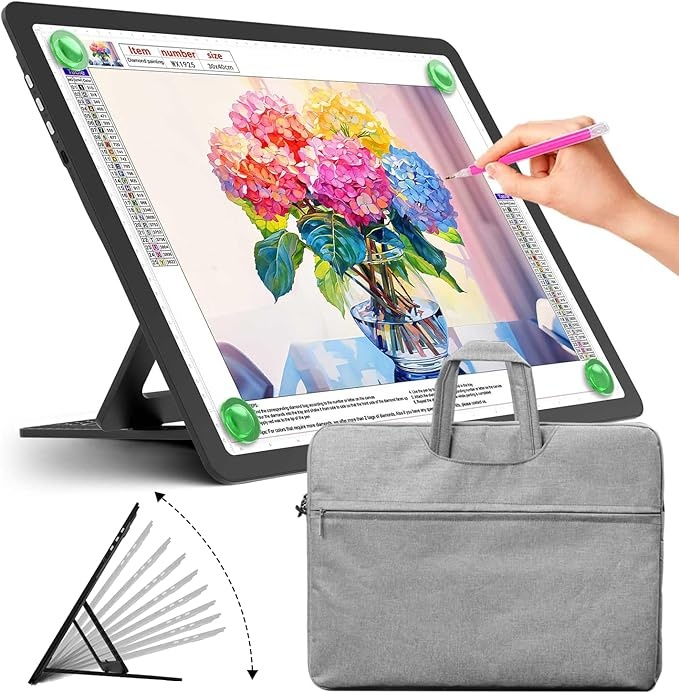
Zocelight Rechargeable A4 Light Pad with Built-in Stand & Bag,Super Bright Magnetic Light Box For Tracing,Wireless Diamond Art Light Board with Side Buttons, Light Table for Diamond Painting,Sketching
Brand: Zocelight
About This 【Upgraded Built-in Foldable Stand】 Concealed on the back of the diamond art light board, this adjustable stand offers 9 viewing angles. It promotes better posture, reducing neck, back, and eye strain during diamond painting,Drawing or vinyl weeding. You DON'T have to pay for any extra stand any more. simply unfold it and find your perfect, comfortable working angle—better for your health. 【Integrated Magnetic Workspace & Ergonomic Side Physical Buttons】The entire Led light pad surface is magnetic, securely holding your diamond painting canvas/Paper with the included 4 reinforcement magnets—no more struggling with tape. Say goodbye to accidentally turning the light on or off!The physical function buttons are thoughtfully located on the side,offering a comfortable tactile response and eliminating any risk of unintended activation or disruption. 【2500mAh Battery & Rapid USB-C Charging】Powered by a 2500mAh lithium battery, This magnetic tracing pad delivers 2-6 hours of cordless operation. Perfect for home or travel use! The upgraded USB-C fast charging ensures quick, efficient power-ups via any Type-C port(faster and more reliable than Micro-USB).Seamlessly switch between battery and plugged-in modes for uninterrupted creativity. 【Customizable Lighting: 3 Colors + 6-Level/Stepless Dimming】This Cordless Lightbox features 3 adjustable color modes (White, Warm, Mixed Light). Short-press the side button to cycle through 6 brightness levels, or long-press for seamless stepless dimming. With automatic memory function, it recalls your last used setting on startup. Reaching up to 7100 lux surface brightness, it’s ideal for diamond painting, vinyl weeding, and detailed drawing. 【A4 Standard Size & Multi-Usage】This rechargeable light Box measures 35.2 x 25.4 x 1.2 cm (13.9" x 10.0" x 0.47"), featuring a generous 31.6 x 21.8 cm (12.5" x 8.6") illuminated workspace – fully compatible with A4 paper. Integrated centimeter/inch dual scales adapt to global user preferences.Ideal for diamond painting, stenciling, calligraphy, tattoo transfer, animation, scrapbooking, sewing, and architectural drafting.Providing you a best gift for Christmas, birthdays or other holidays. Overview Color : Black Brand : Zocelight Product Dimensions : 13.86"L x 10"W x 0.35"H Model Name : Rechargeable A4 Light Box With Bag Manufacturer : Zocelight
Category: Arts & Entertainment > Hobbies & Creative Arts > Arts & Crafts > Art & Crafting Tools > Light Boxes